Paul Janish

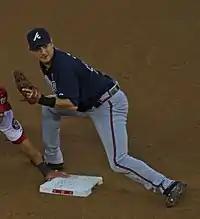
Janish with the Atlanta Braves in .

Janish made the team again out of spring training, but this time he made it as the starter. Janish started Opening Day and played the majority of the games. Édgar Rentería started against pitchers who he had fared well against in the past, but Janish played most games. After Scott Rolen went on the DL and Miguel Cairo had been playing every day, when Cairo needed a day off Janish played third and Rentería played shortstop. However, by July 6, Janish's average had dropped to .227 and he had only 9 extra-base hits with no home runs. He also had nine errors. On July 7, 2011, Janish was demoted to Triple A Louisville Bats in exchange for prospect Zack Cozart. Manager Dusty Baker said that Janish had "put a lot of pressure on himself", "needed to get his confidence back up", and was "definitely a quality shortstop". On July 23, Cozart hyperextended his left elbow and was placed on the DL, so the Reds recalled Janish to take his place.